Fleischmann (model railroads)

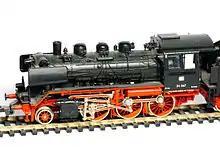
Fleischmann model locomotive

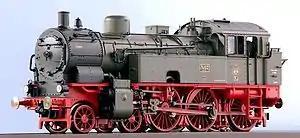
Prussian Class T 10 locomotive

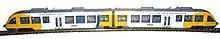
LINT train

Fleischmann is a German manufacturer of model railway products. Fleischmann was founded in Nuremberg in 1887 by Jean Fleischmann, as a toy company. Their first model train, in O scale, was produced in 1938. Their first H0 scale products were introduced in 1952 and their N scale "Piccolo" product line in 1969.